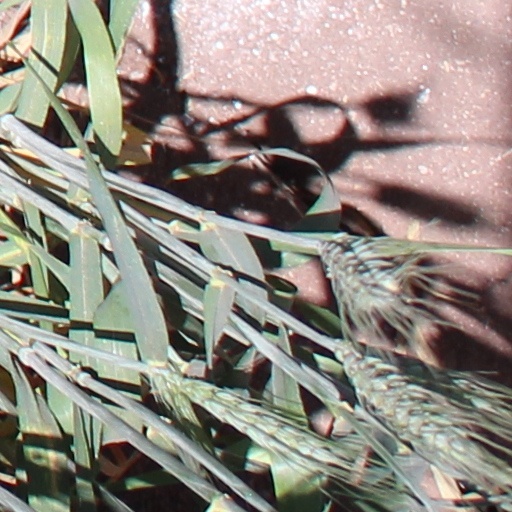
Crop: wheat